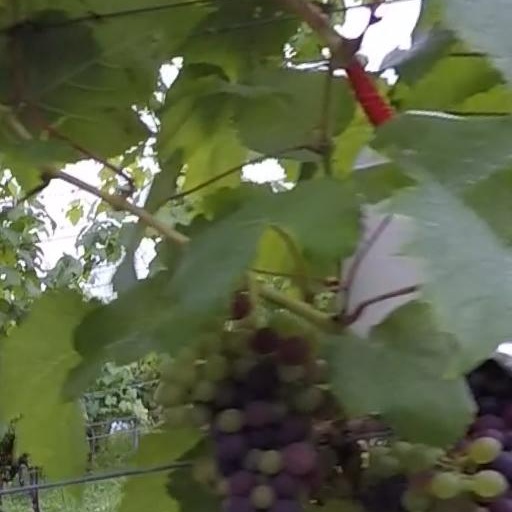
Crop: grape